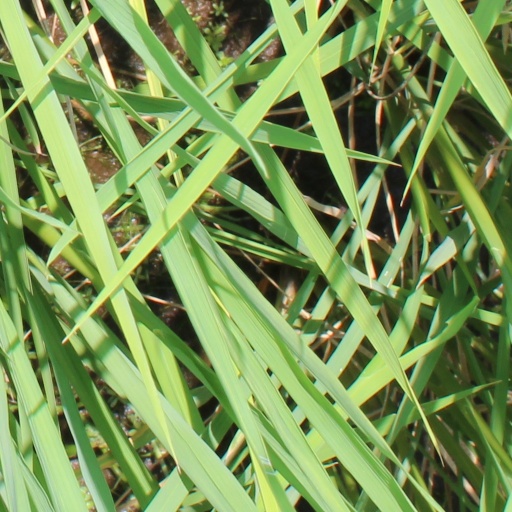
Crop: rice